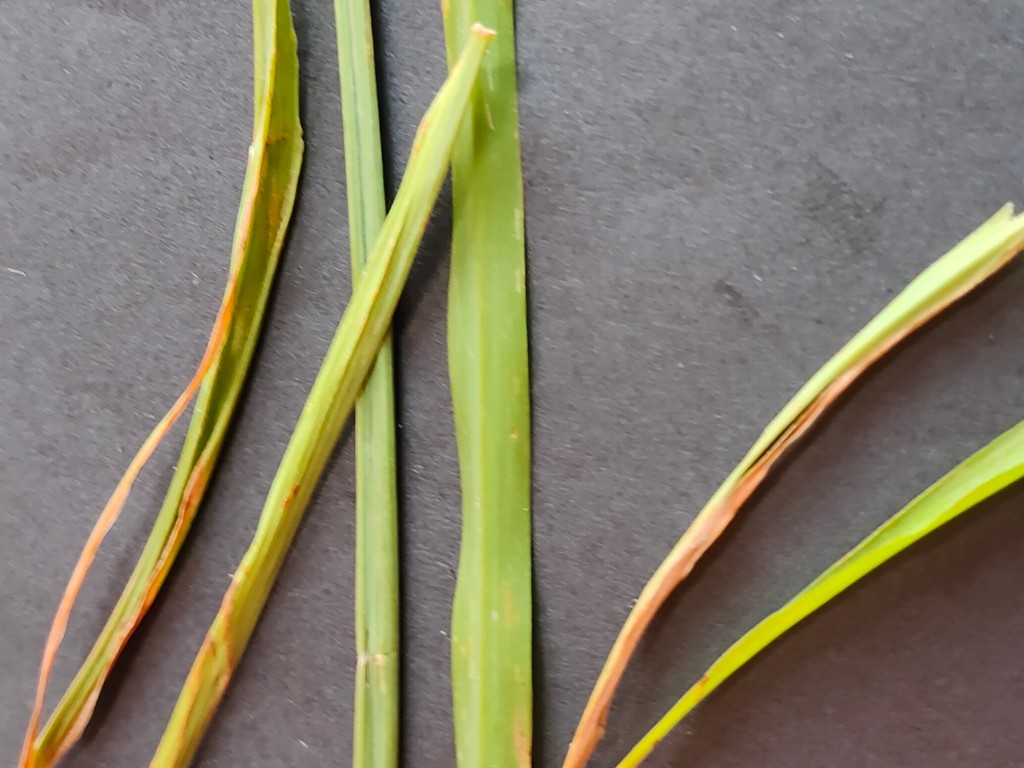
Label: Unhealthy